Saleem Haddad

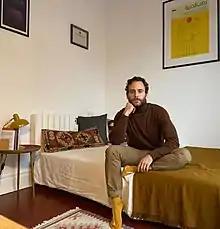

Saleem Yacoub Saleem Haddad (Arabic: سليم حداد; born 1983) is a queer Arab author, filmmaker and aid worker of Iraqi-German and Palestinian-Lebanese descent, His debut novel "Guapa" (2016), which explores the life of a gay man in an unnamed Arab country, received critical acclaim. Haddad has also written on LGBTQ+ issues in the Middle East and contributed to the anthology "This Arab is Queer" (2022).